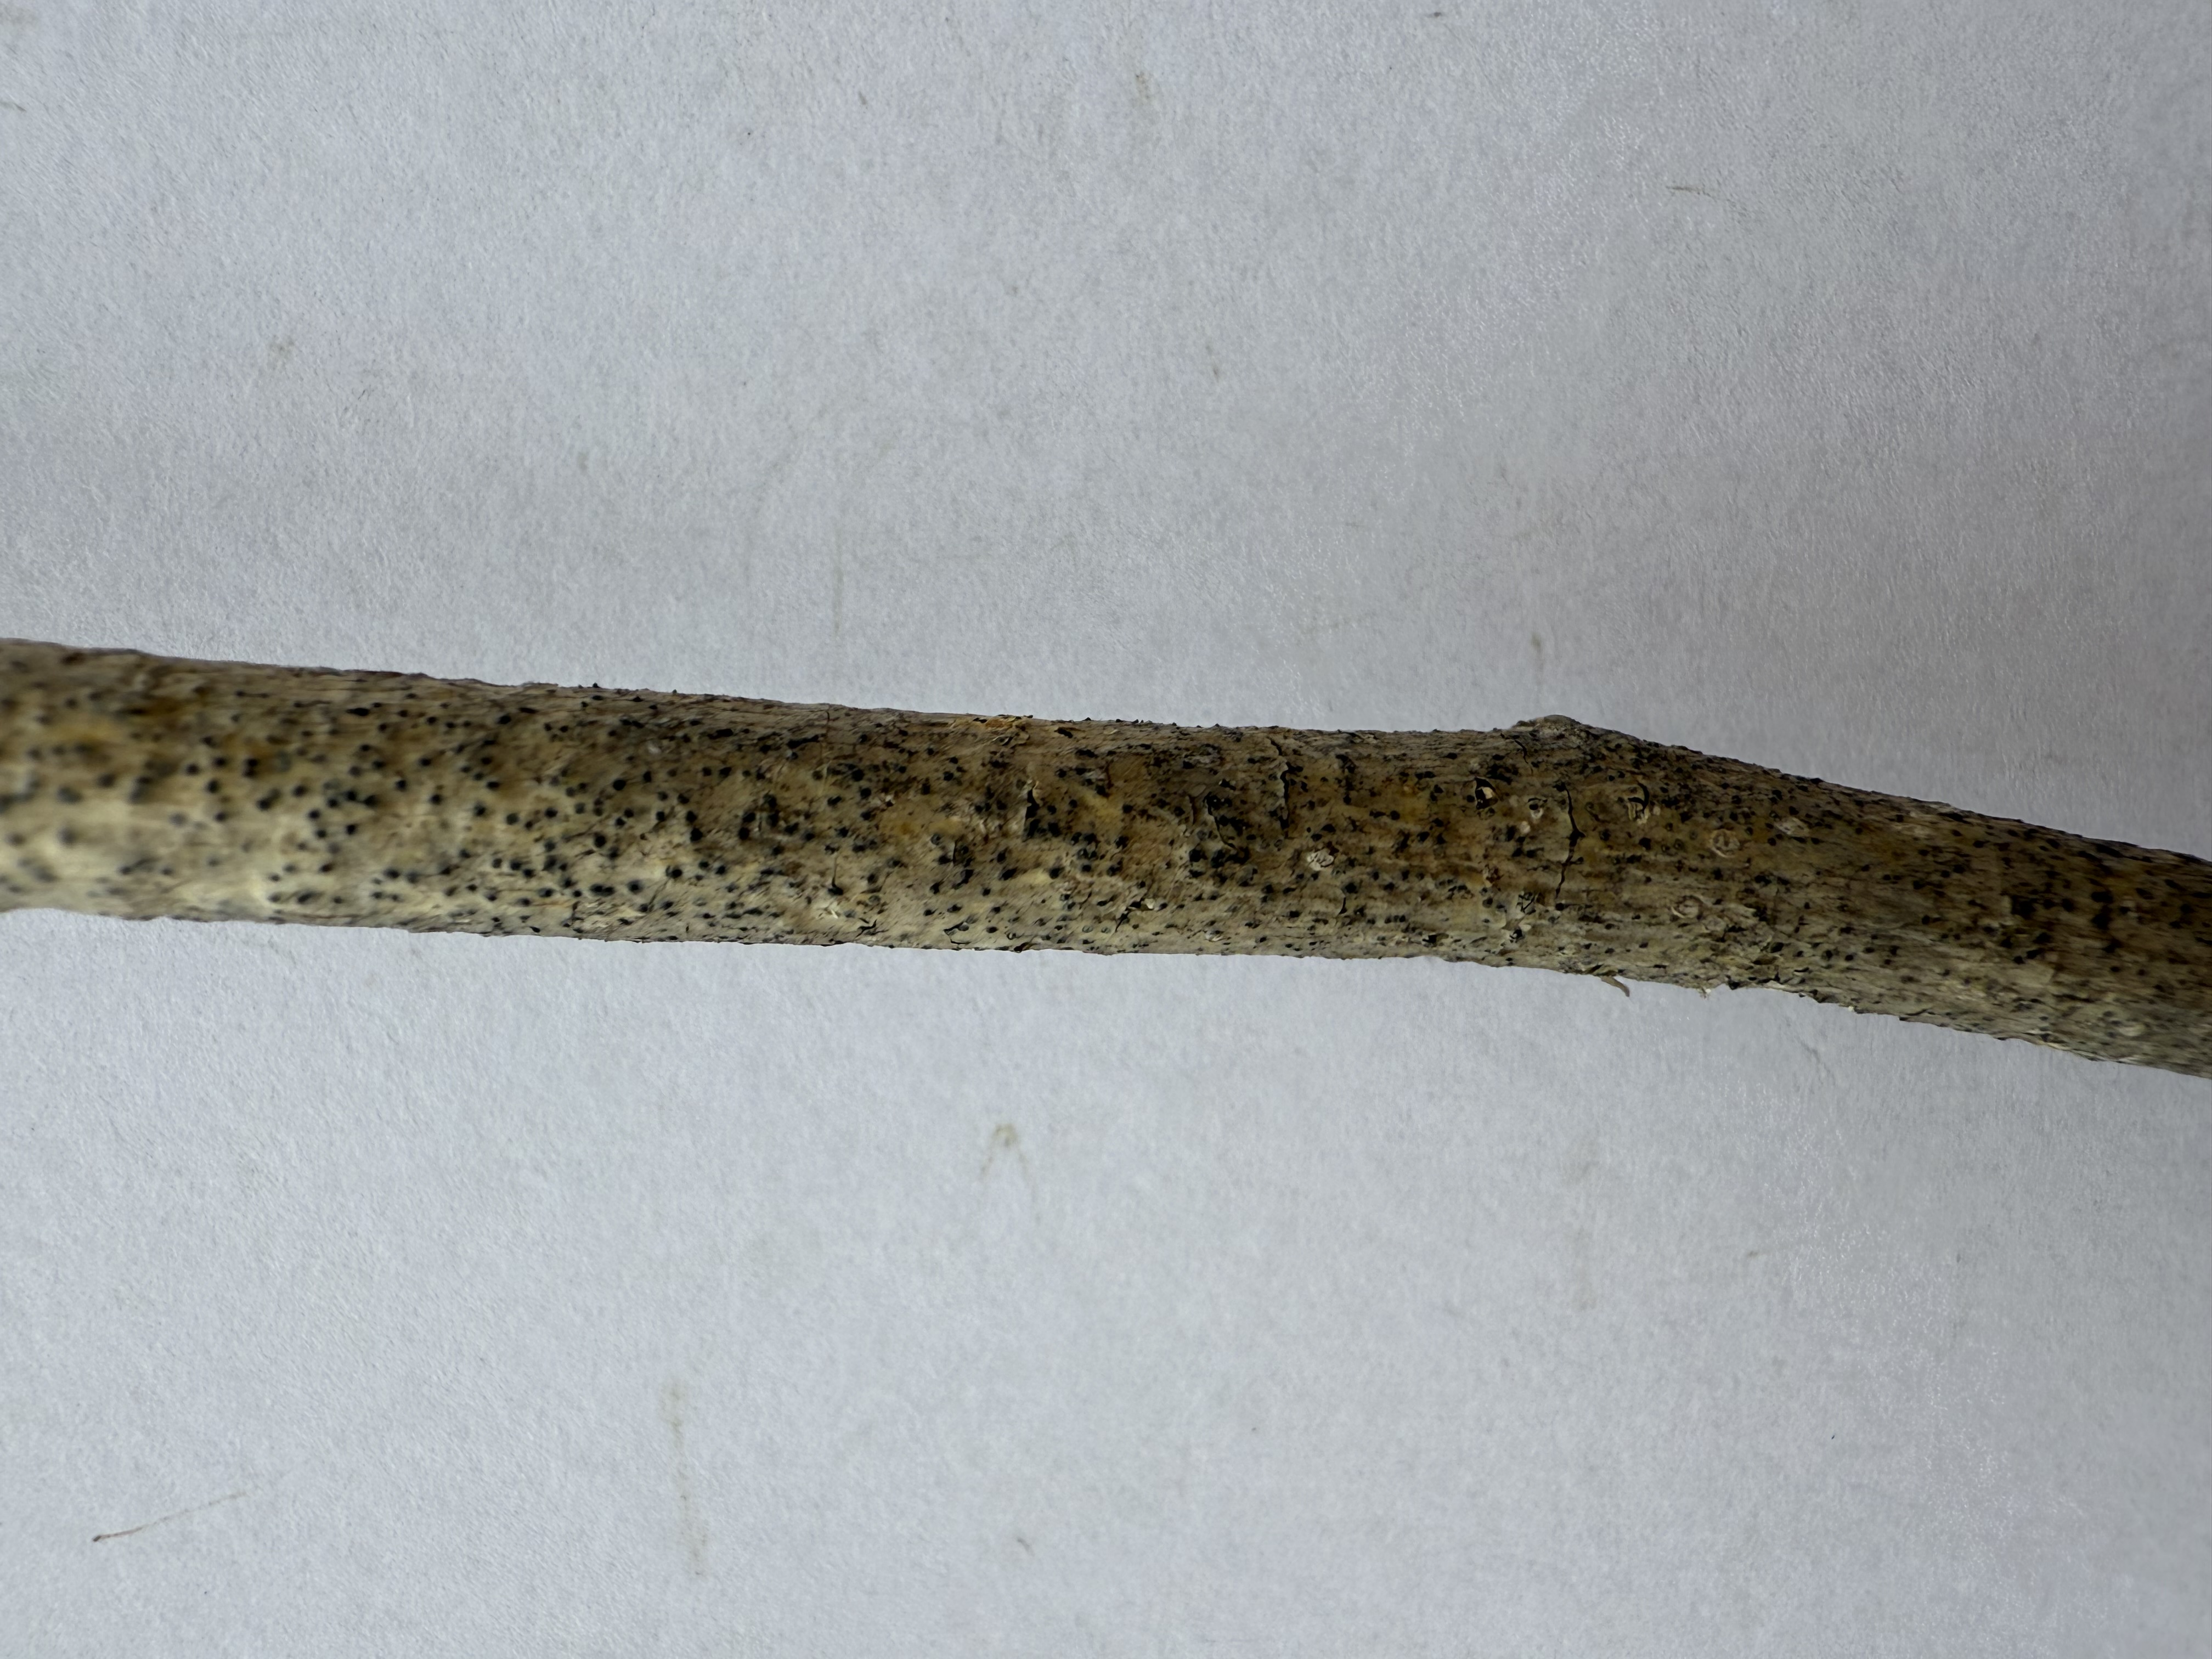
Variety: Black Mulberry